Balinese cuisine

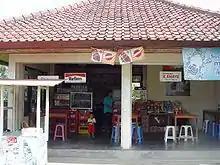
A "warung" in Bali.

In Hindu Balinese traditions, certain foodstuffs are served in religious rituals, used as an offering for gods. During religious ceremony, festively decorated fruits and foodstuff are brought to the temple as an offering. Balinese believed that certain foodstuff is an appropriate offering for certain deities. For example, pork is favoured by Batara Kala, while ducks are favoured by Hindu gods, such as Brahma. Certain rare foodstuff such as turtle meat is also used in rituals.